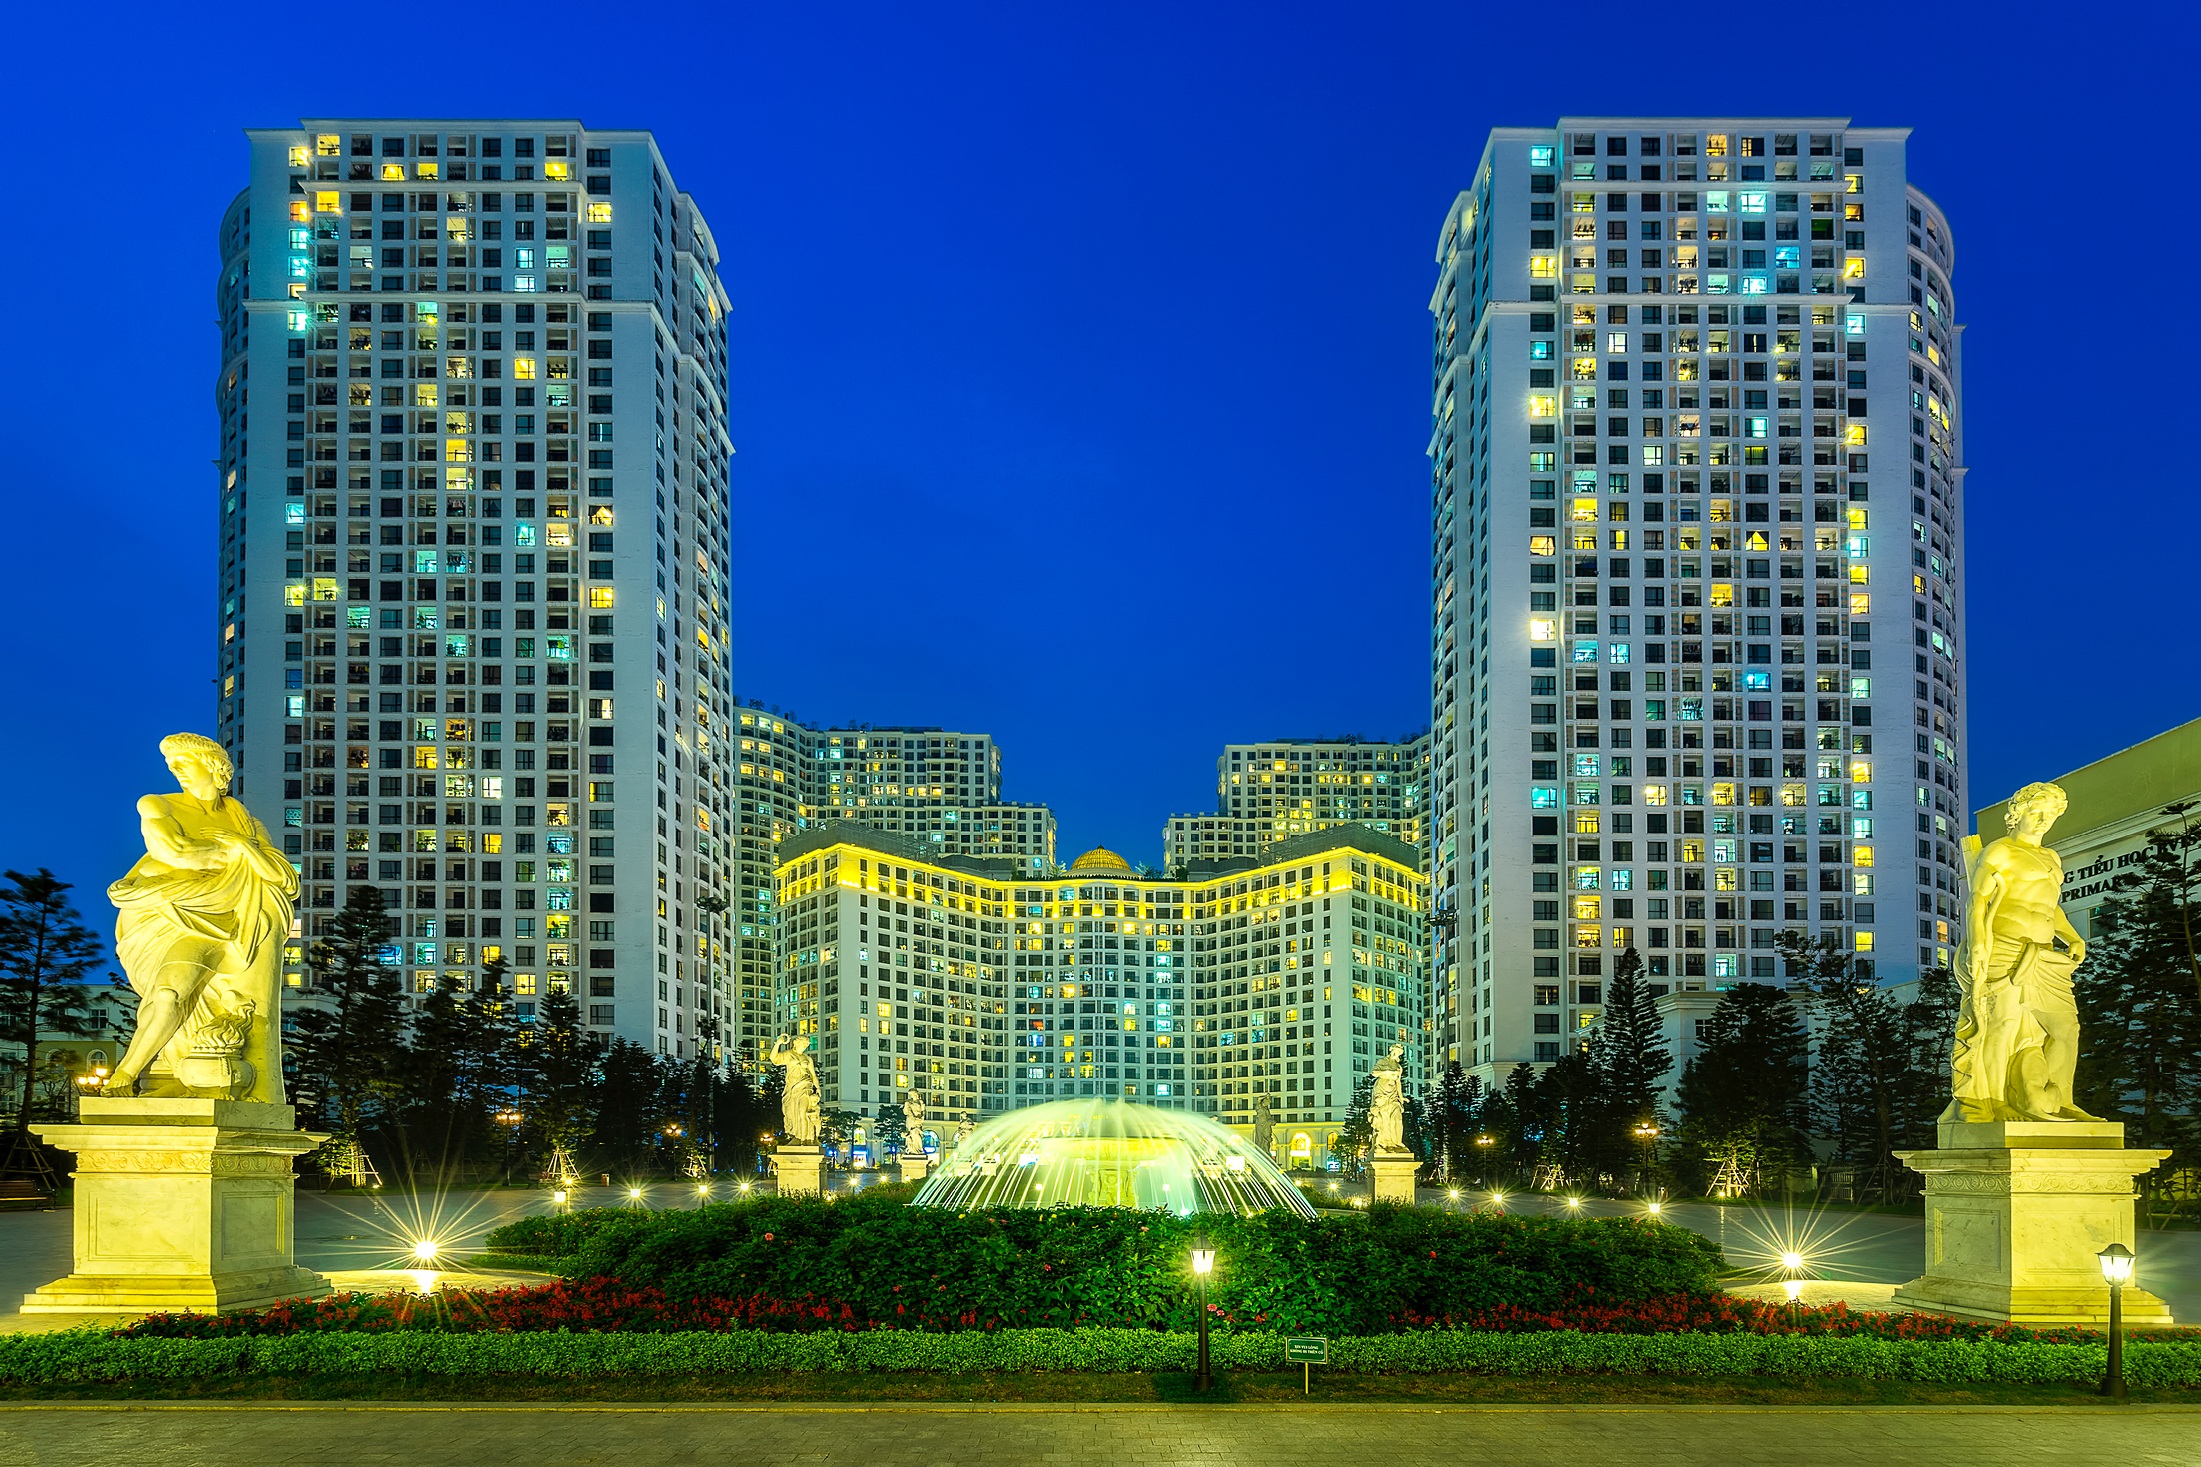
water, architecture, skyline, night, city, skyscraper, urban, cityscape, downtown, evening, tower, landmark, modern, tower block, hdr, lights, buildings, statues, fountain, vietnam, hanoi, metropolis, condominium, neighbourhood, urban area, residential area, human settlement, metropolitan area